Austin Public Library

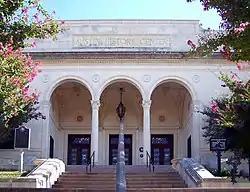
Austin History Center

AAUW organized a house-to-house campaign to solicit book donations and money for a dedicated building. On February 16, 1926, at 3:00 in the afternoon, the Austin Public Library opened at 819 Congress Avenue in a rented room above the office of newspaper Pressler & Ziller, and Mrs. W. A. Cocke served as the first librarian." The library held 500 donated volumes, and Grace Delano Clark served as Volunteer Librarian. In December of the same year, Austin's first library building, an wood-frame structure, opened at West 9th and Guadalupe Streets.